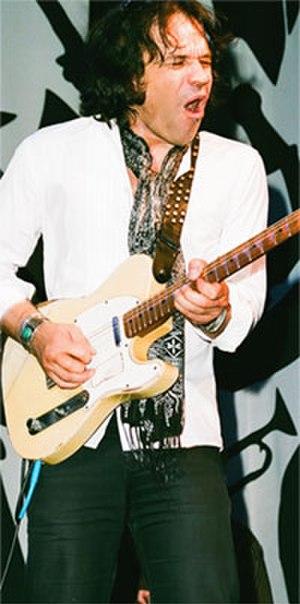
Wolf Mail est un musicien et chanteur canadien de blues rock.